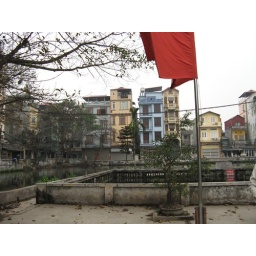
The flower sellers village in Hanoi, pond at the communal house for the village.